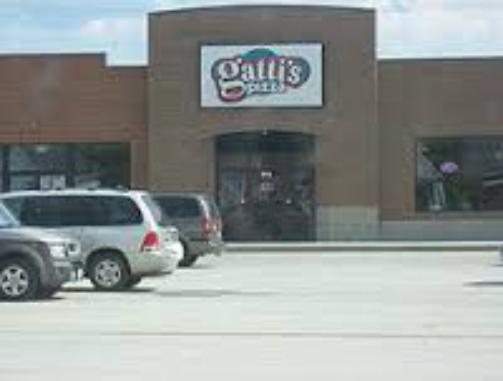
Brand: Gatti's Pizza
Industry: Food